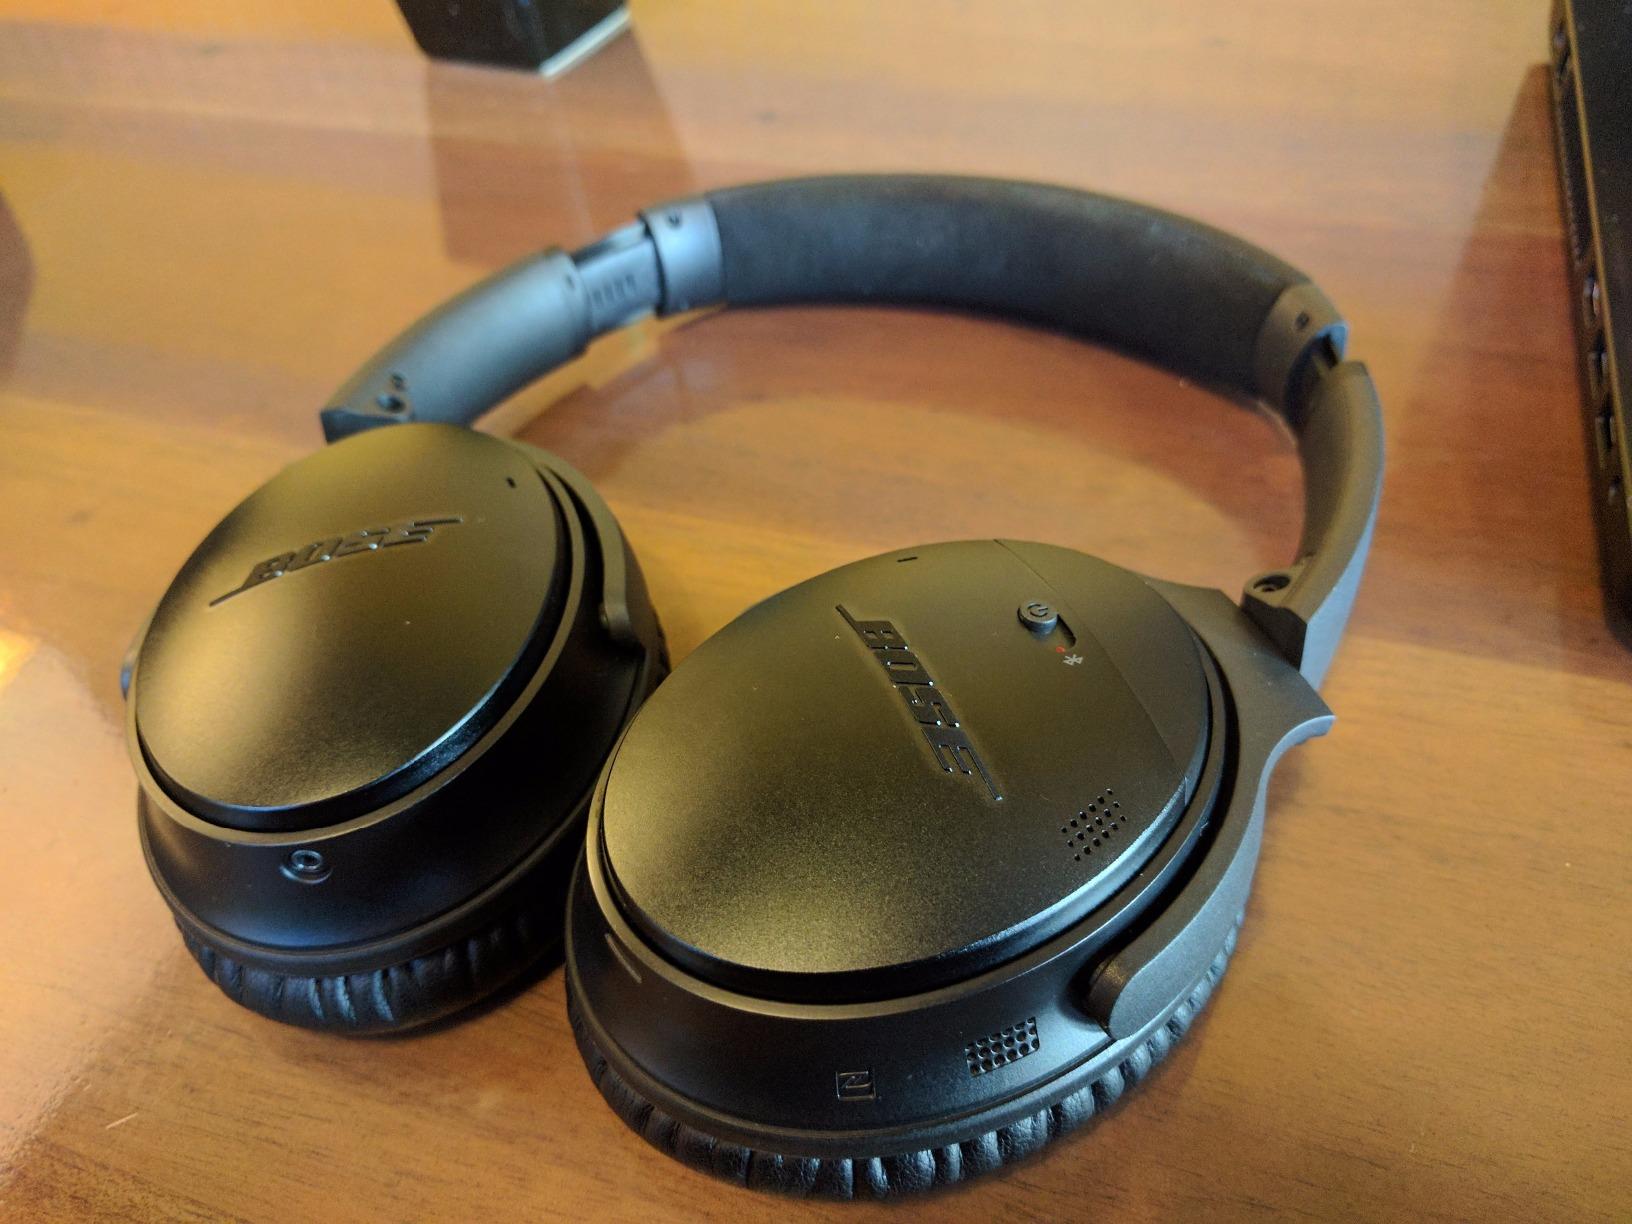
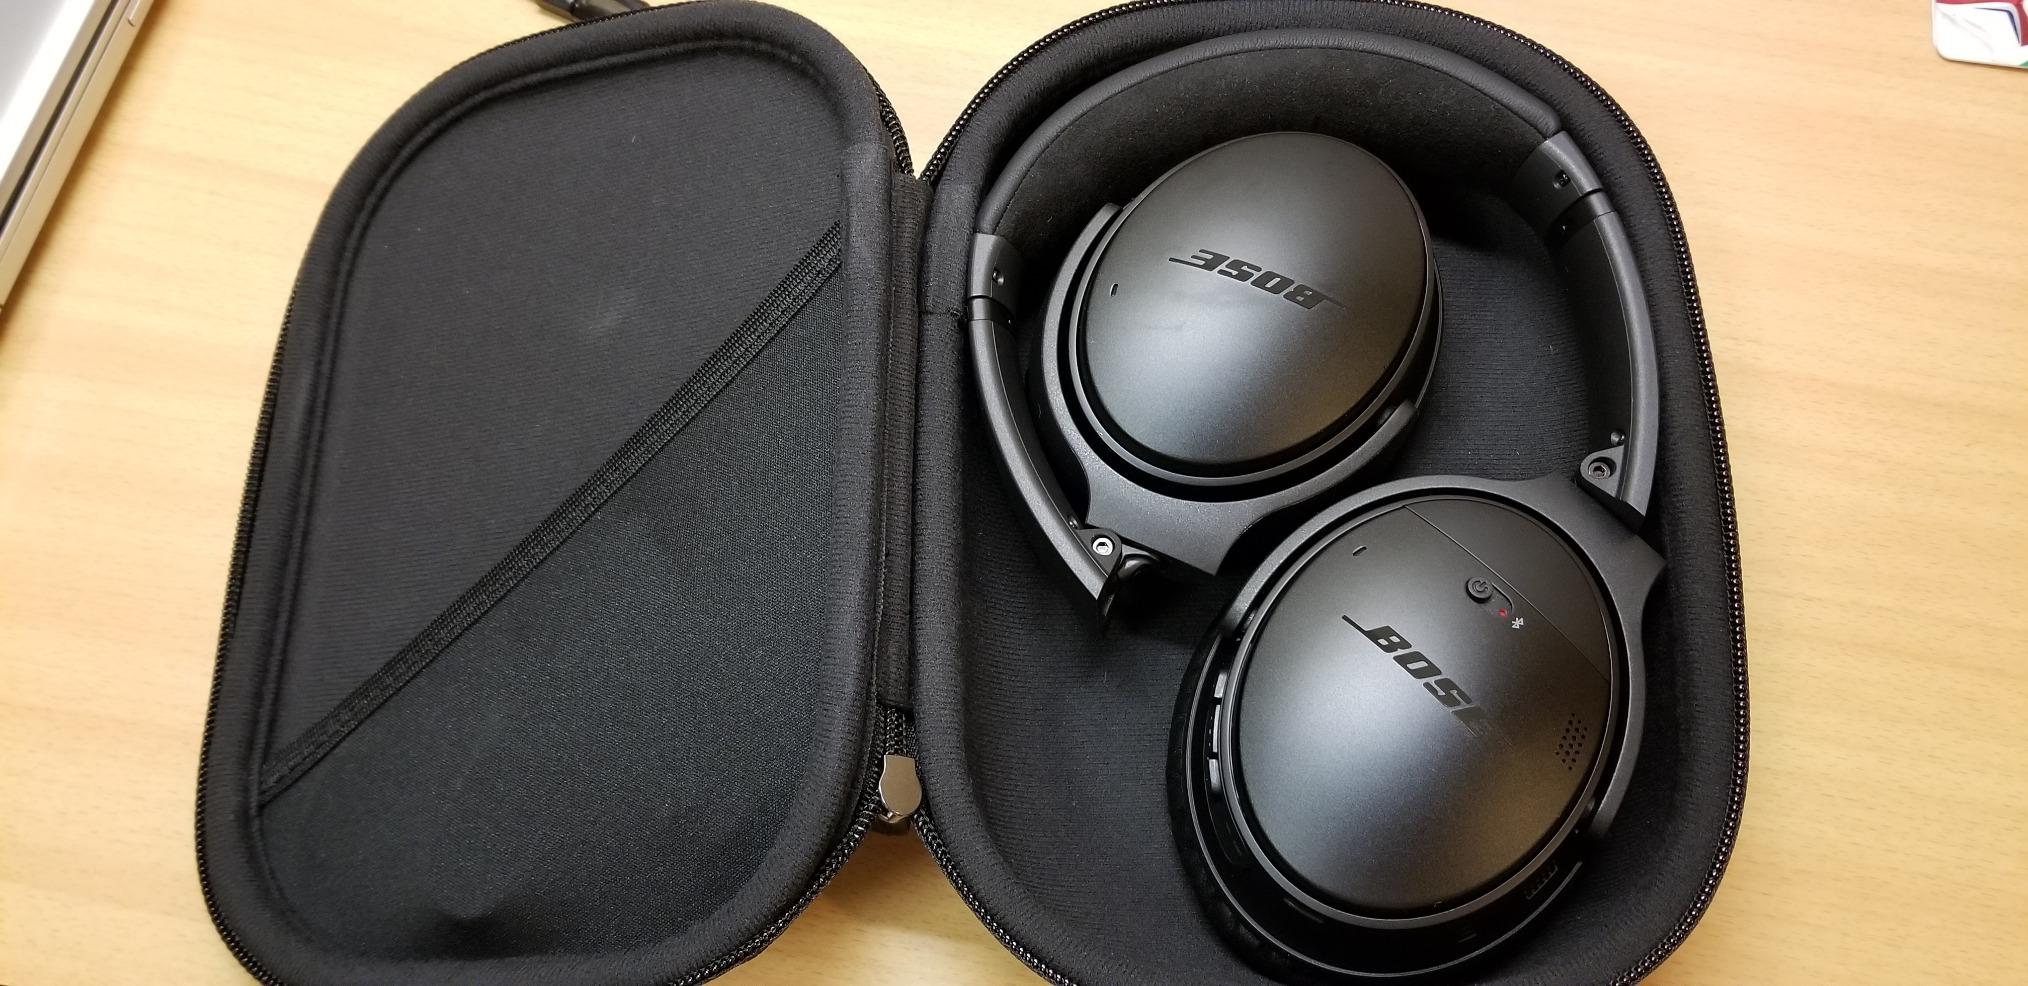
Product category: headphones
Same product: yes